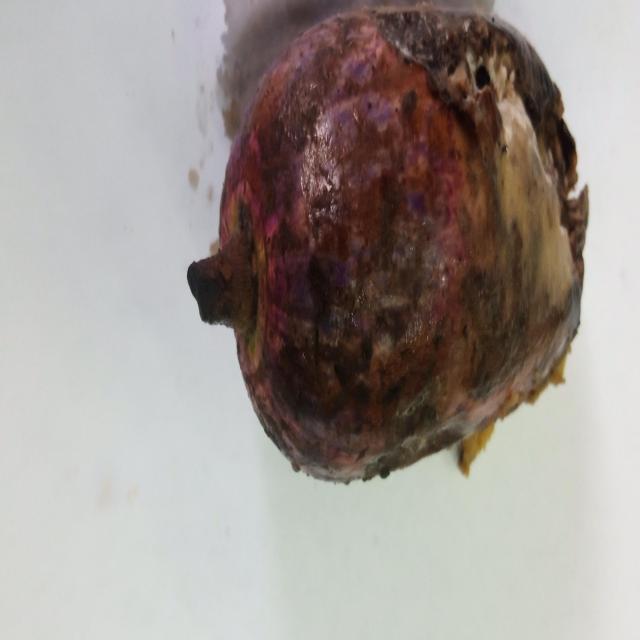
Plum grade: rotten